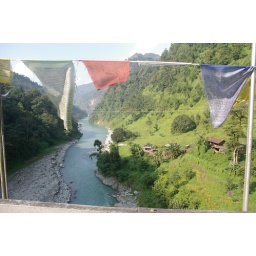
Rangit river from suspension bridge near Legship